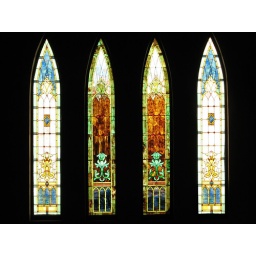
Decorative stained glass windows accent the interior of the Old Spaghetti Factory restaurant in San Jose's San Pedro Square.